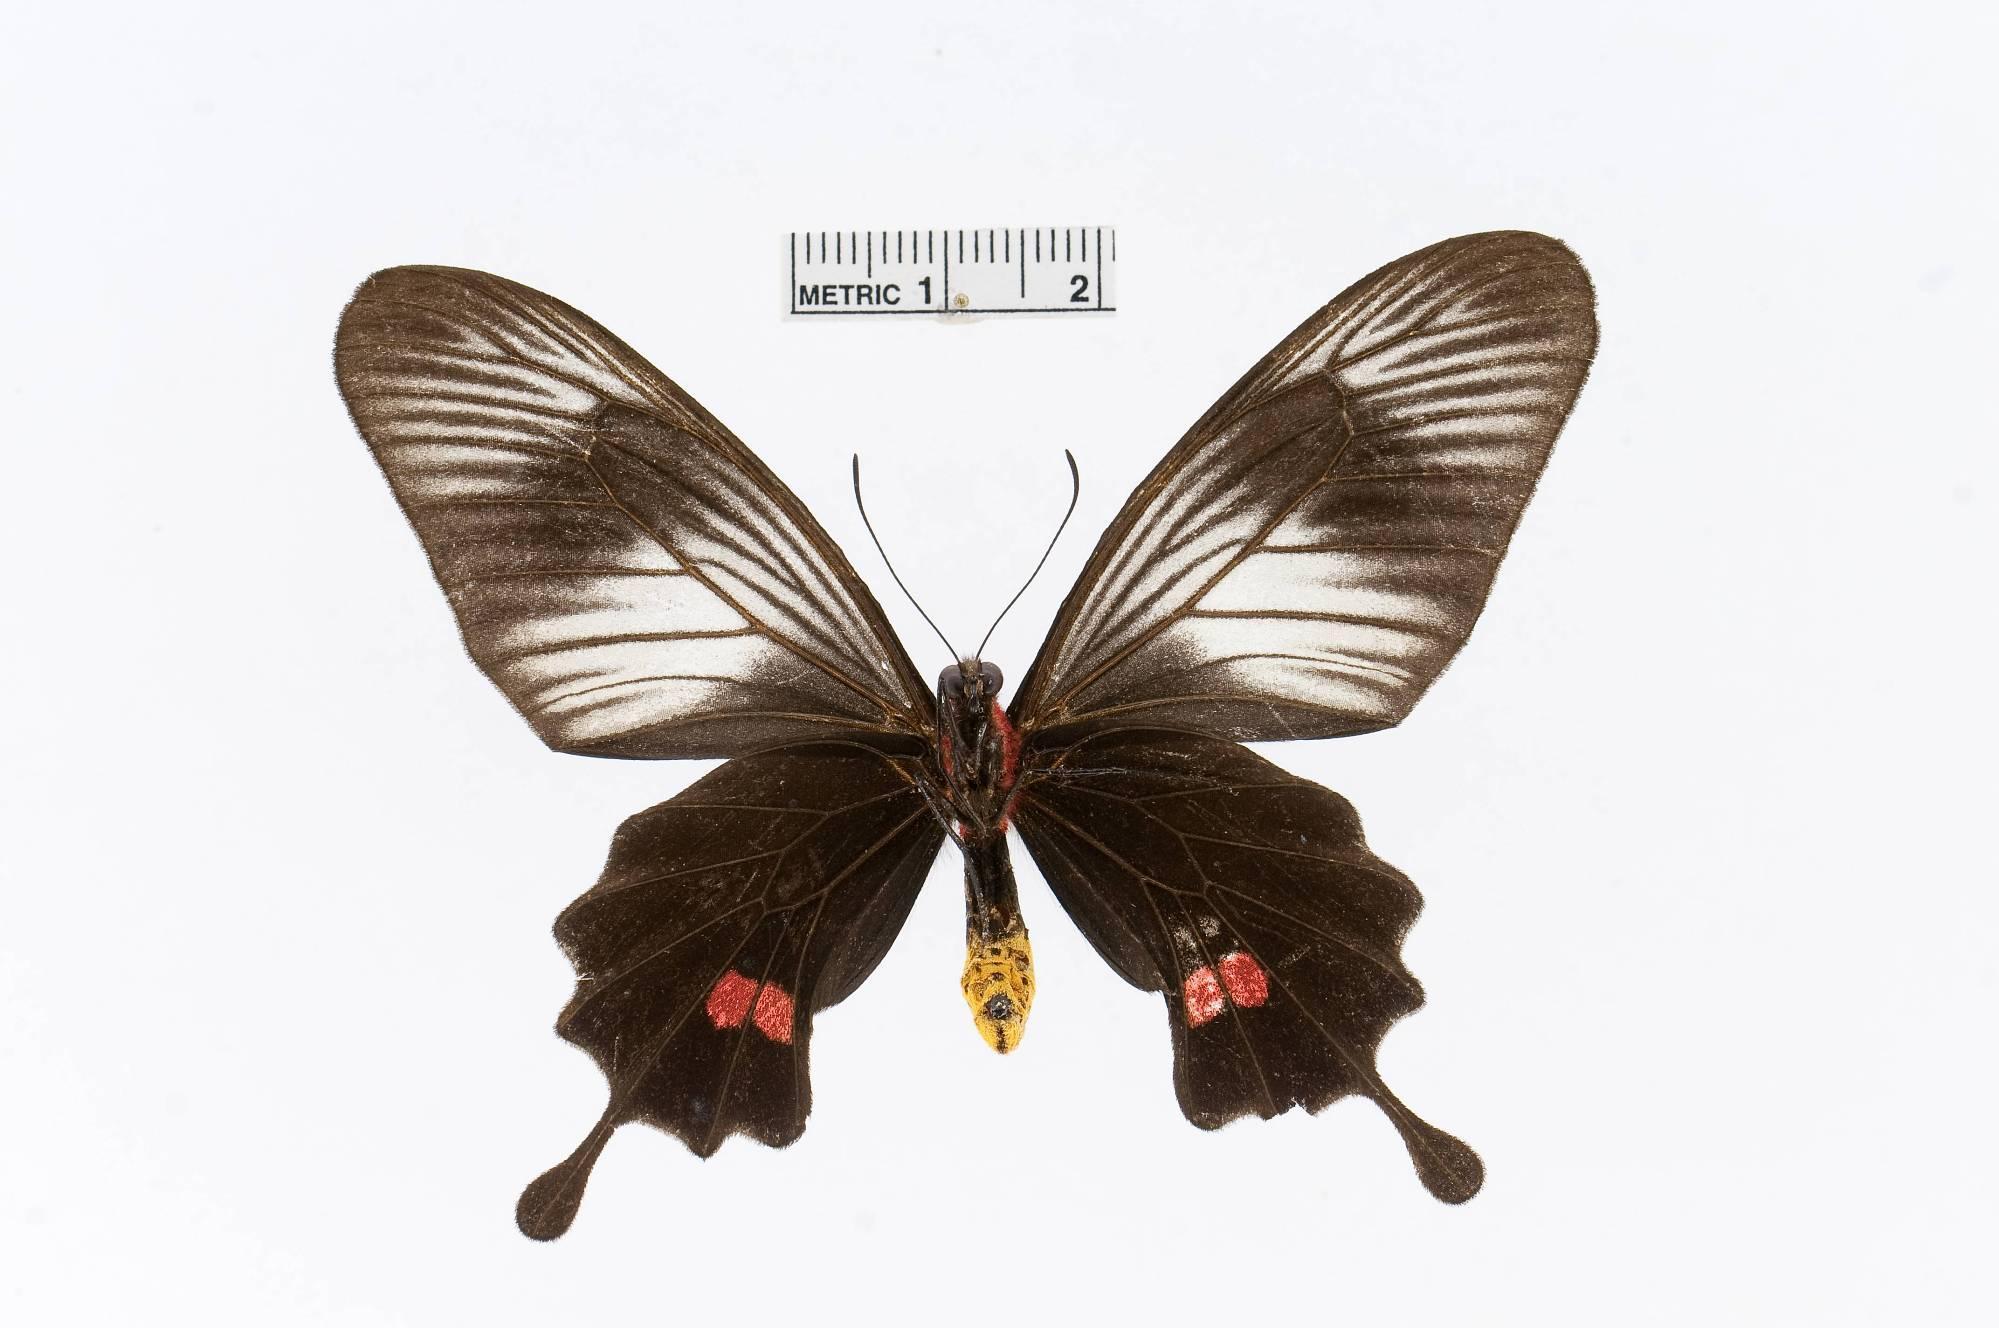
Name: Losaria neptunus
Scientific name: Losaria neptunus
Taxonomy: Animalia, Arthropoda, Insecta, Lepidoptera, Papilionidae, Papilioninae
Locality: Kluerg Mersing, km. 35, [Not Stated], Myanmar
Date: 9 Aug 1990